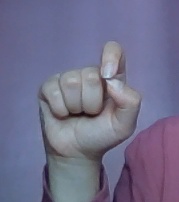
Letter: fa